Nina Douglas-Hamilton, Duchess of Hamilton

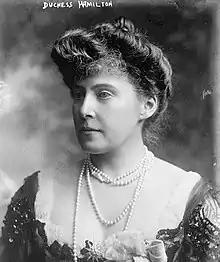
"Photograph of the Duchess of Hamilton from the Library of Congress"

Nina Mary Benita Douglas-Hamilton, Duchess of Hamilton (née Nina Mary Benita Poore; 13 May 1878 – 12 January 1951) was a British peeress and animal welfare activist. She campaigned for humane slaughter.